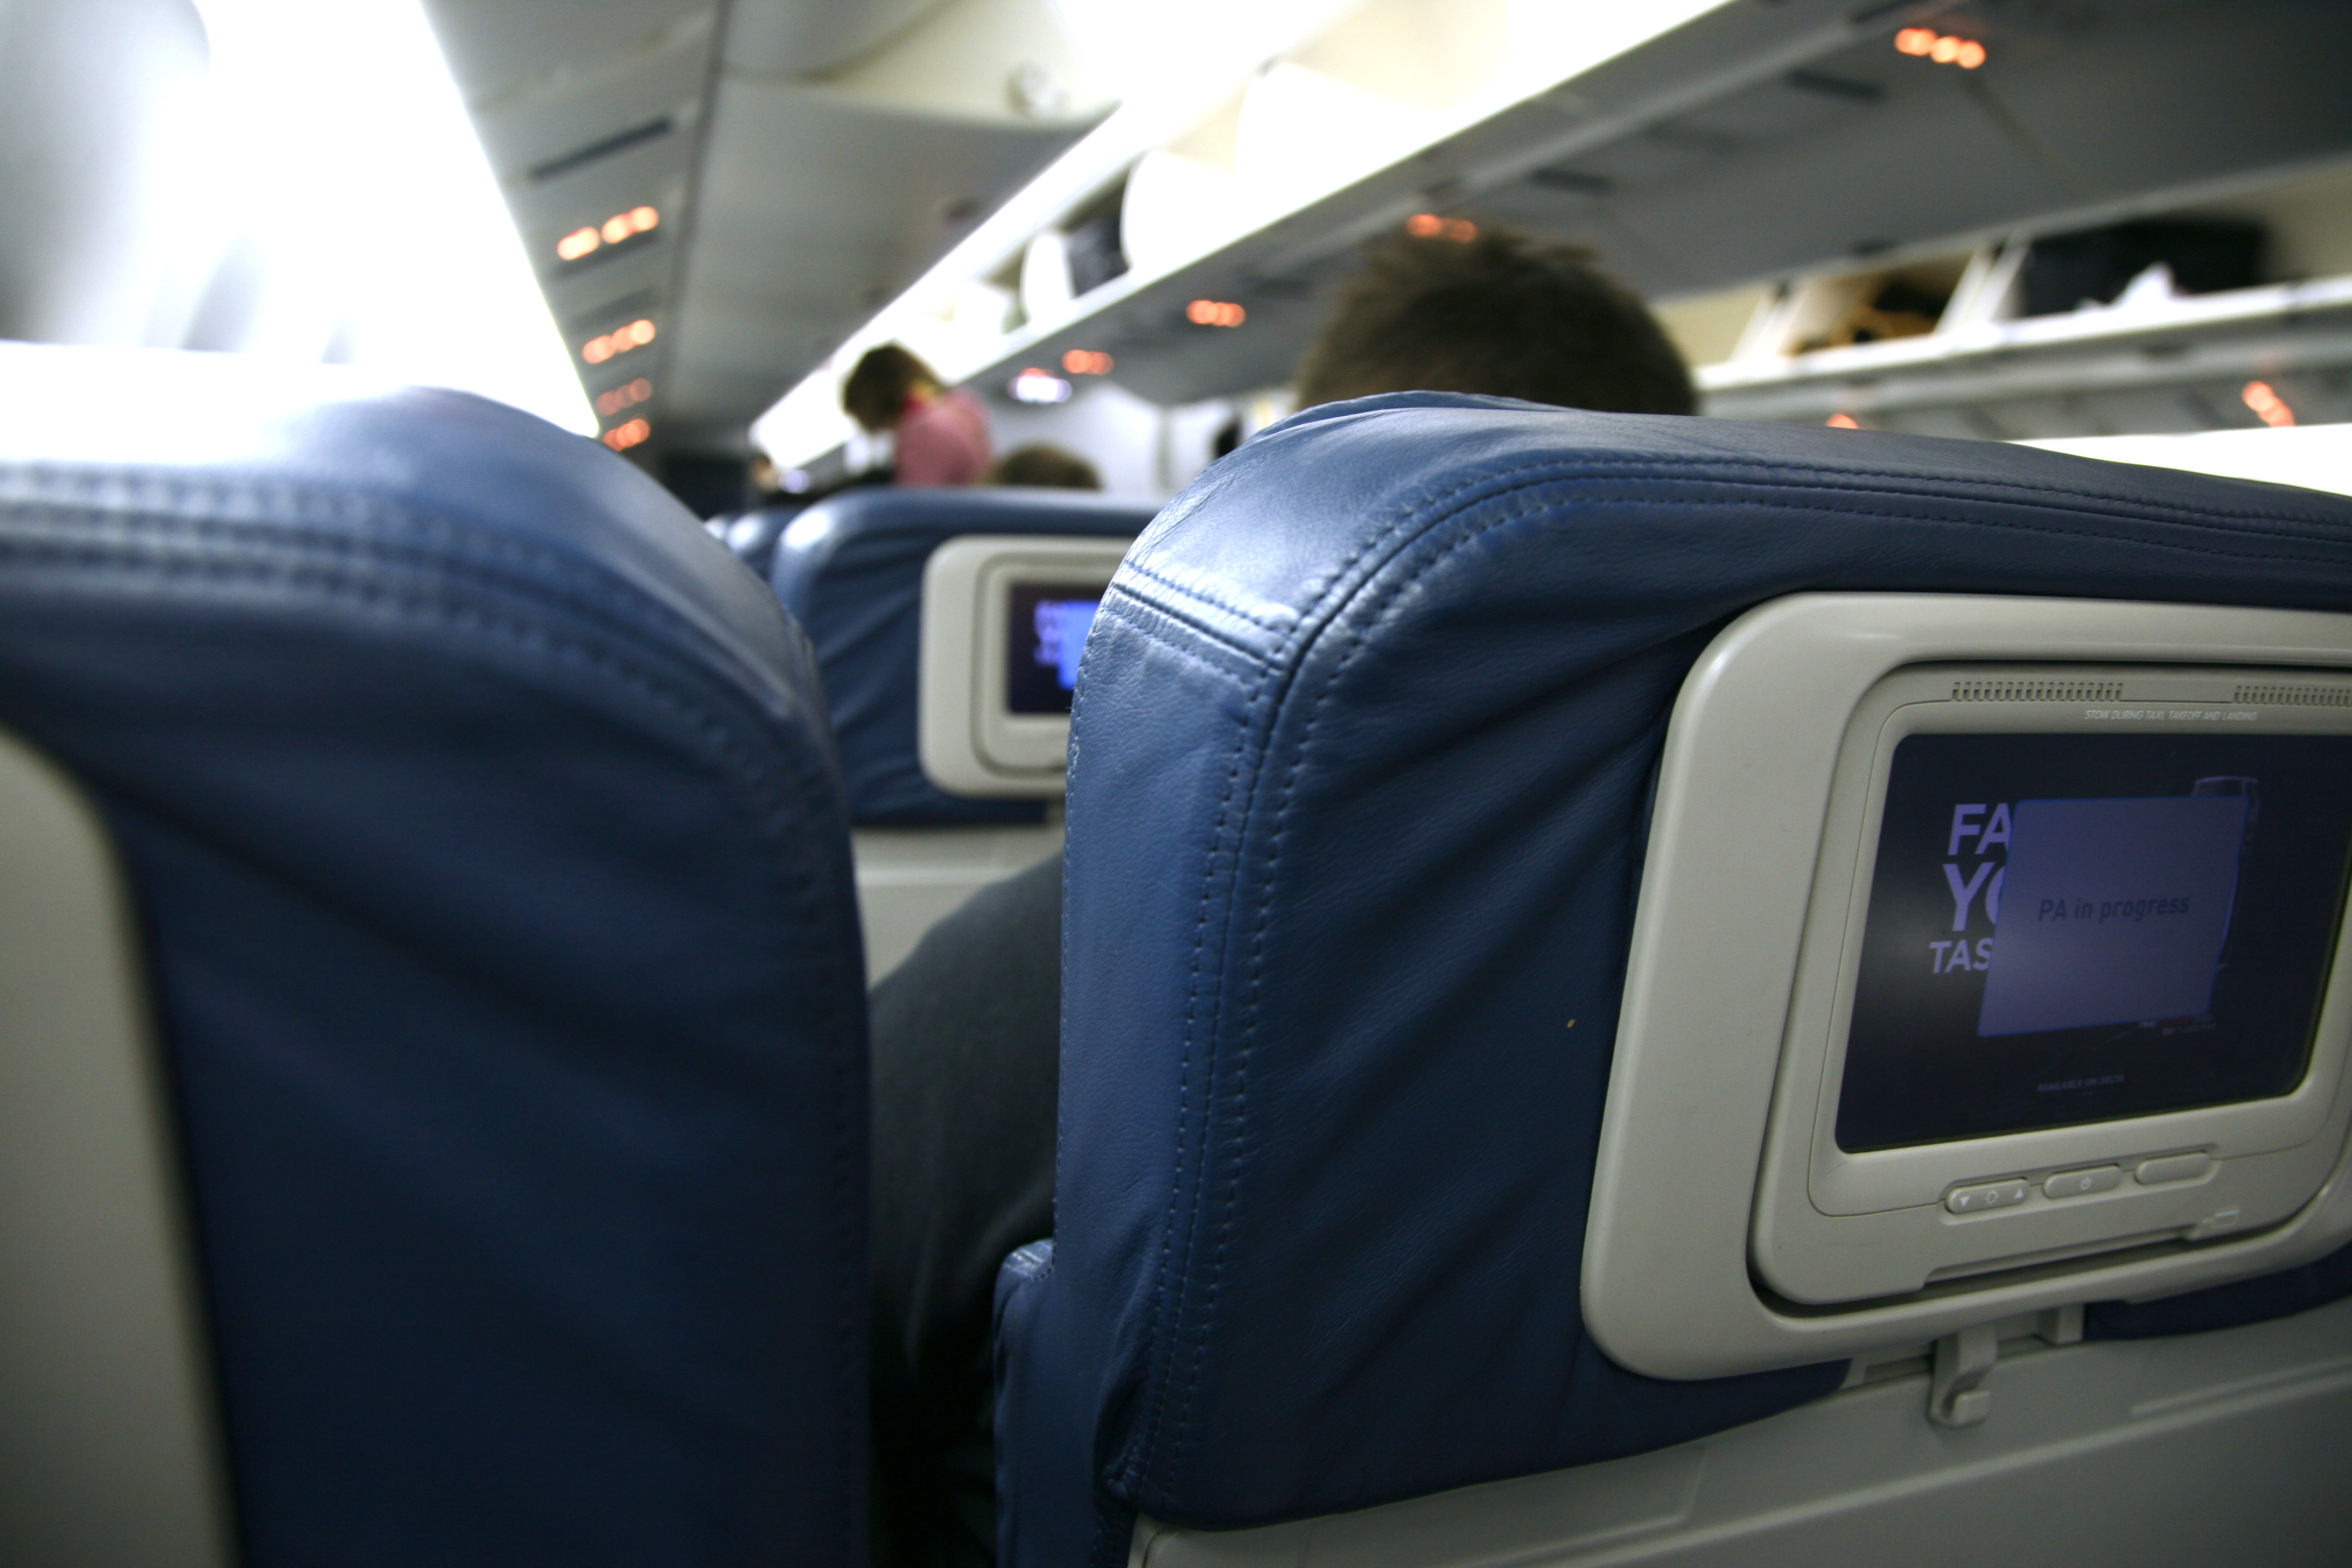
car, driving, plane, aircraft, vehicle, airline, cabin, piano, craft, avion, plan, plano, car seat, flugzeug, vliegtuig, kone, pesawat, samolot, flyet, avi o, deltaairlines, flugv l, m ybay, d zlem, automobile make